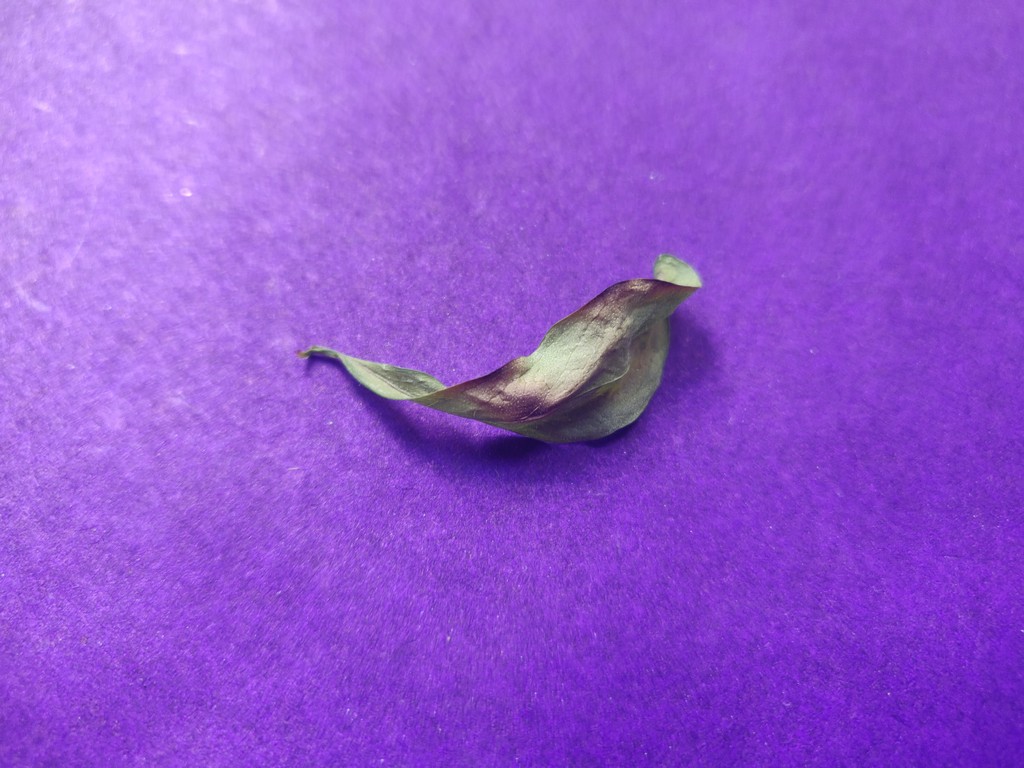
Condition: Dried
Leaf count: single
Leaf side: unknown